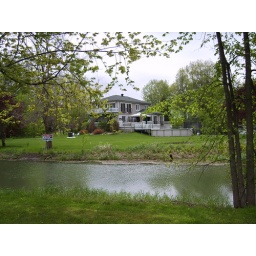
house by river